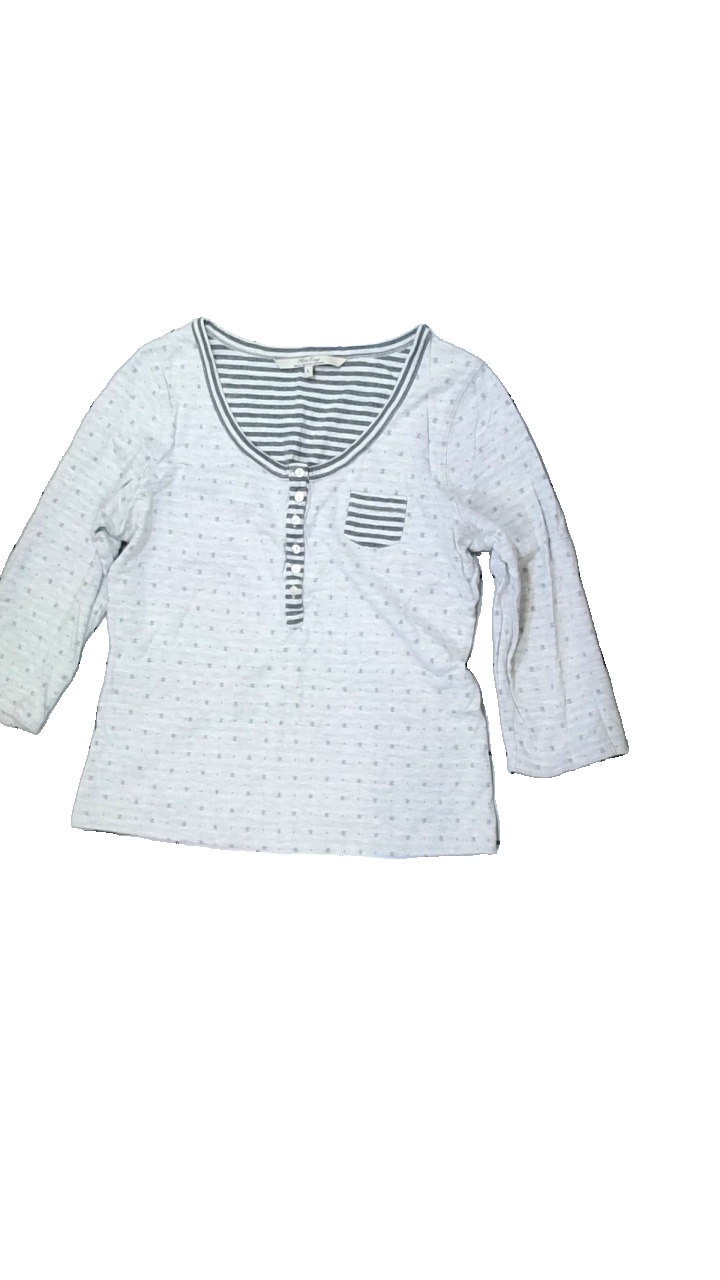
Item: Top (Ladies)
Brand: Marc Lauge
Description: grå långärmad tröja med stjärnor på, urtvättad, nopprig
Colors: Grey
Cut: Regular
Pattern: Other
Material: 100% cotton
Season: All
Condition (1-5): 2
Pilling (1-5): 2
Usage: Export
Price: <50